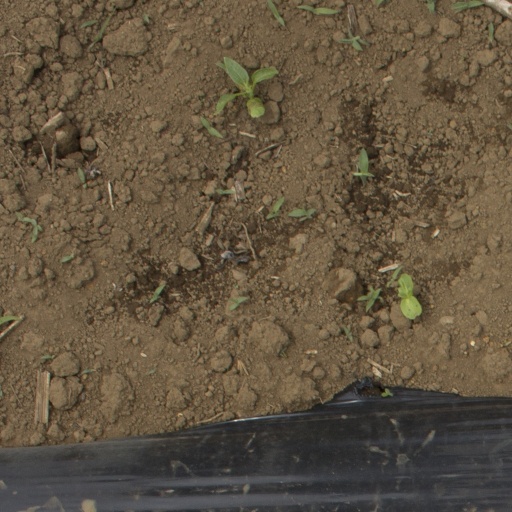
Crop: Jerusalem artichoke